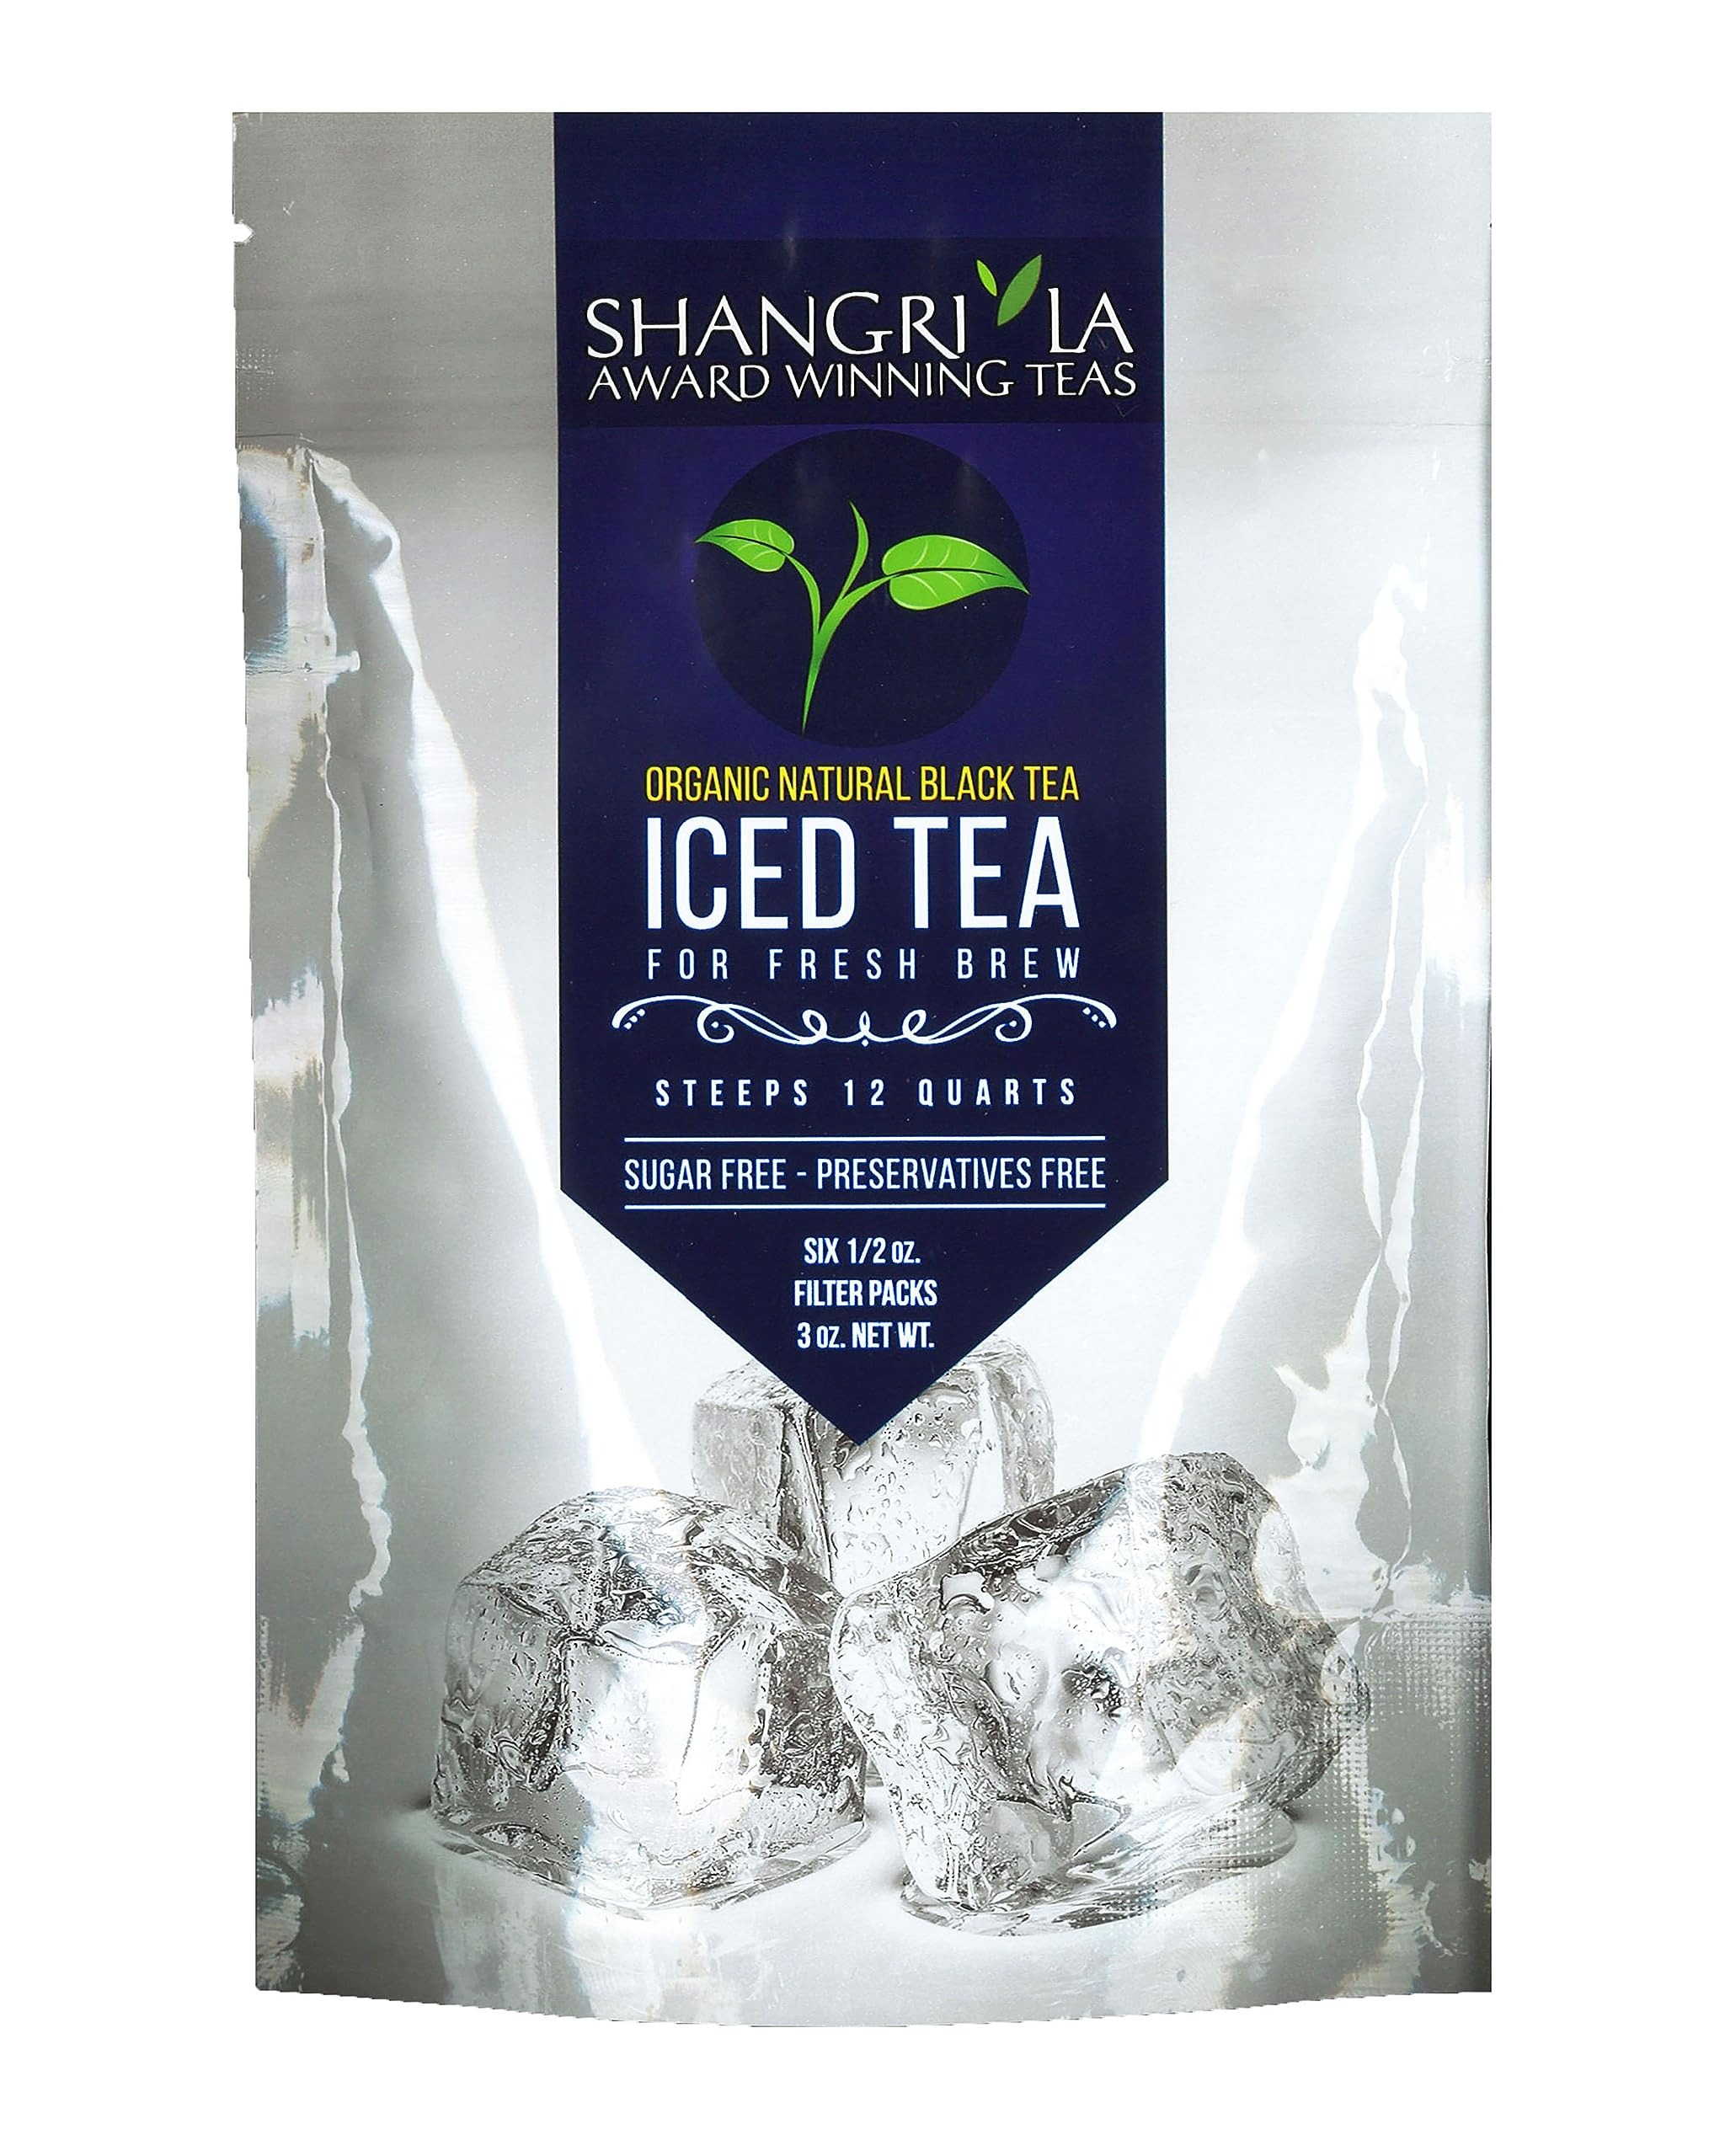
Item Name: Shangri-La Tea Company Iced Tea Bags, Organic Natural Black, Unsweetened and All Natural, 2 Quarts per Tea Bag, (Pack of 6) (5064)
Bullet Point 1: Rich and flavorful organic black tea: Our Shangri-La Tea Company Iced Tea Bags are made from high-quality black tea leaves, which are carefully selected for their rich flavor and aroma.
Bullet Point 2: Unsweetened and all-natural: Our iced tea bags are unsweetened and contain only natural ingredients, making them a healthy and guilt-free choice for anyone looking to enjoy a delicious beverage without any added sugars or artificial ingredients.
Bullet Point 3: Convenient and easy-to-use bags: Our iced tea bags are easy to use and perfect for on-the-go consumption. Simply add the bag to boiling water, steep for five minutes, pour over ice and enjoy a refreshing glass of calorie-free goodness.
Bullet Point 4: Perfect for tea lovers: If you are a tea lover looking for a refreshing and flavorful iced tea, our Shangri-La Tea Company Iced Tea Bags are the perfect choice. Their unique black currant flavor and all-natural ingredients make them a great alternative to traditional black tea or coffee.
Bullet Point 5: Great for sharing: Our pack of 6 iced tea bags is perfect for sharing with friends and family. Whether you're having a barbecue, picnic, or just enjoying a lazy afternoon at home, our iced tea bags are a delicious and refreshing addition to any occasion.
Value: 1.0
Unit: Count

Price: 20.73